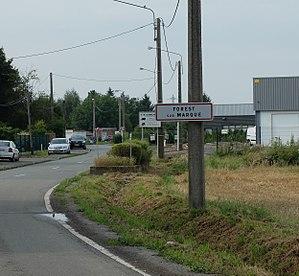
Vue d'une entrée de la commune de Forest-sur-Marque.
Forest-sur-Marque est une commune française, située dans le département du Nord en région Hauts-de-France. Elle fait partie de la Métropole européenne de Lille.